VeggieWorld

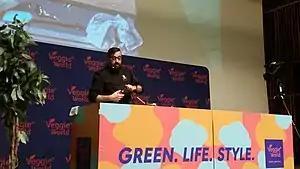
Live cooking demonstration at VeggieWorld Paris 2019

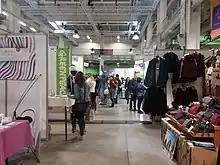
Main alley at VeggieWorld Lyon 2019 with various stands

VeggieWorld is annual vegan food and clothing festivals held in numerous locations around Europe and Asia. VeggieWorld is one of the biggest Vegan/Vegetarian festivals in the world, and one of the biggest such fairs, with on average 8,000 visitors (compared with 14,500 visitors at the 2018 London Vegfest). The first VeggieWorld festival was held in Wiesbaden in 2011, hosted by ProVeg Deutschland (known as Vegetarierbund Deutschland until 2017).